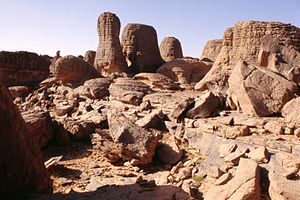
Tassili n'Ajjer
Klippeparti i Tassili N'Ajjer
Tassili N'Ajjer er en bjergkæde, beliggende i det sydøstlige Algeriet.